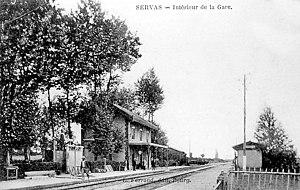
L'intérieur de la gare construite par la Compagnie de la Dombes.
La gare de Servas - Lent est une gare ferroviaire française de la ligne de Lyon-Saint-Clair à Bourg-en-Bresse, située au lieu-dit Le Picardet sur le territoire de la commune de Servas, à proximité de Lent, dans le département de l'Ain, en région Auvergne-Rhône-Alpes.